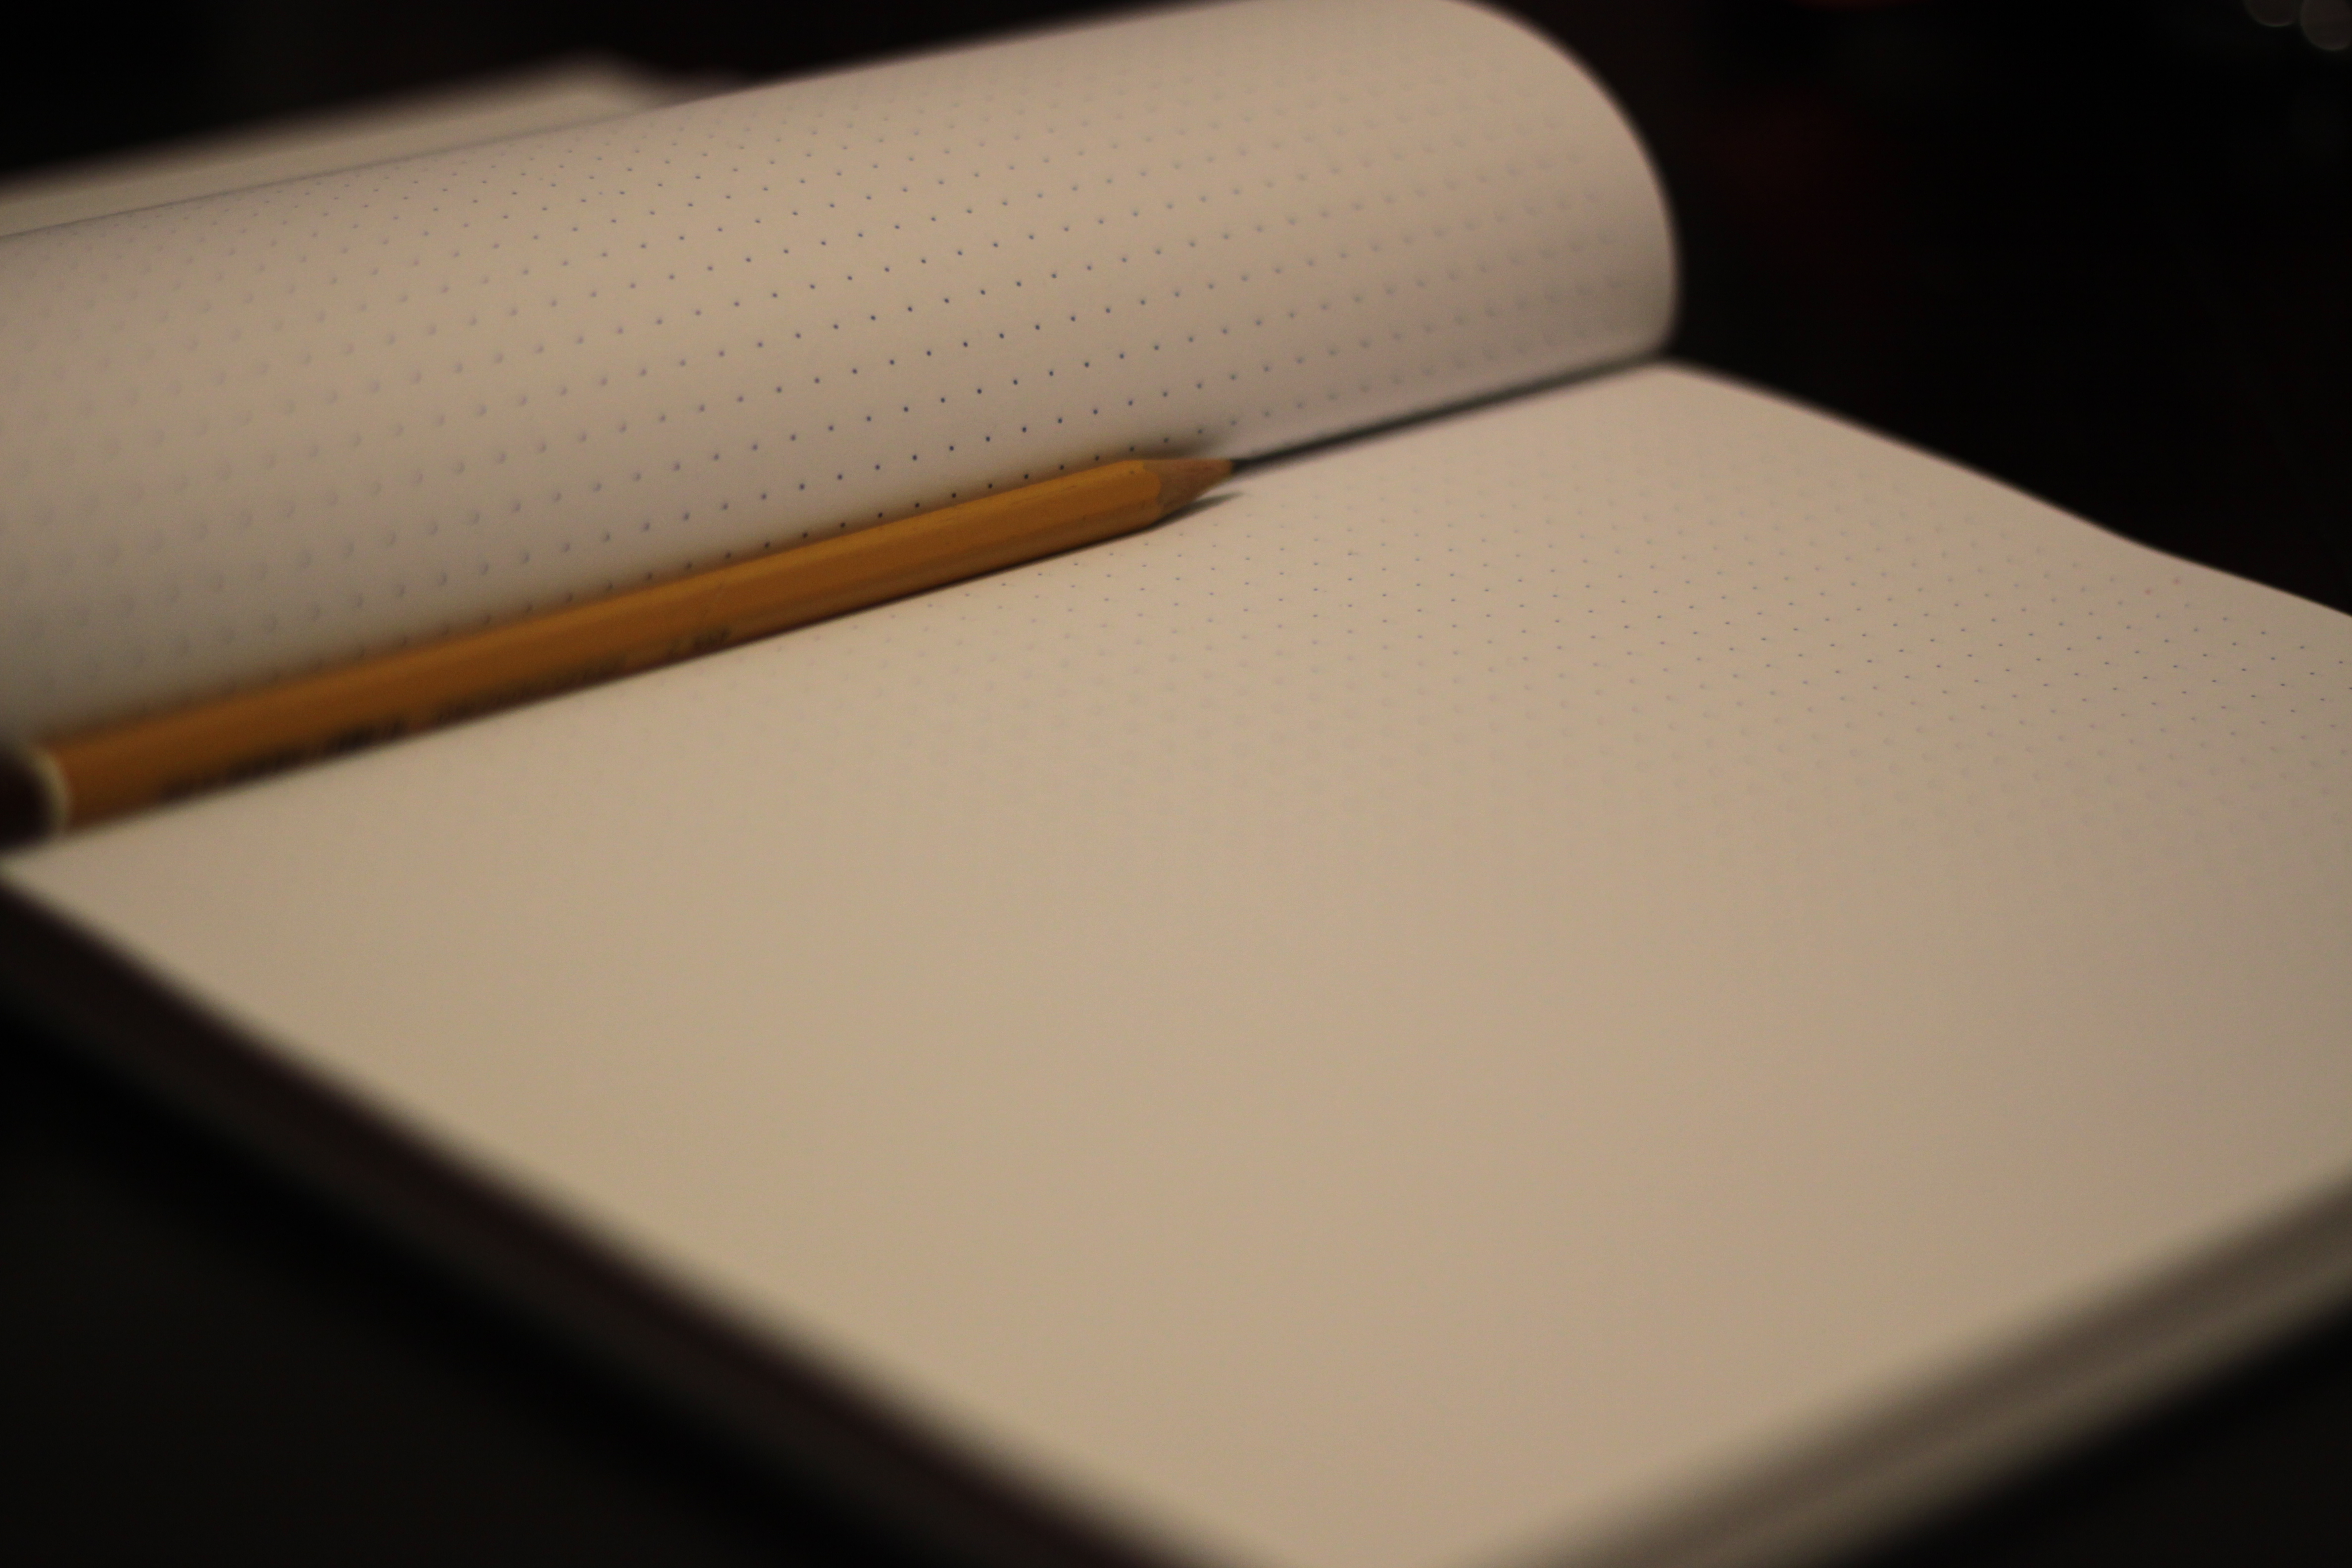
desk, notebook, writing, table, book, pencil, blur, dark, equipment, business, paper, lighting, material, education, close up, indoors, design, composition, information, shape